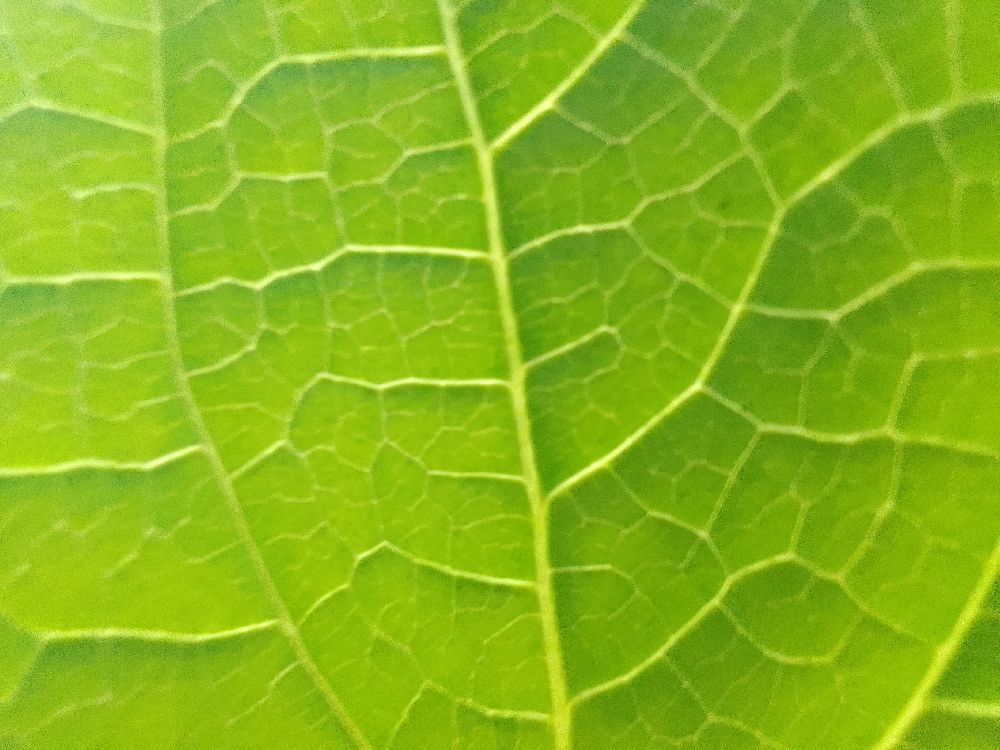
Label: healthy